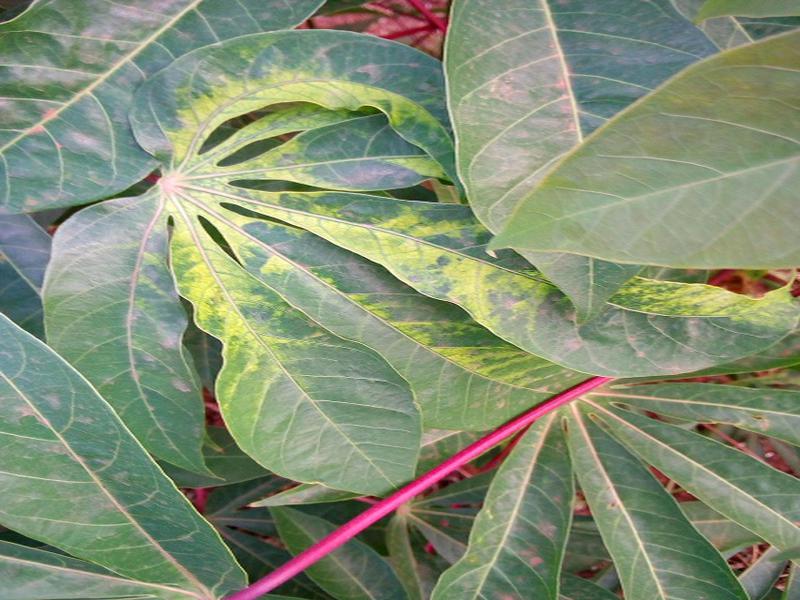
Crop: cassava
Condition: mosaic_disease